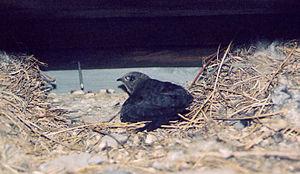
Le Martinet pâle, Apus pallidus, est une espèce d'oiseaux de la famille des Apodidae.